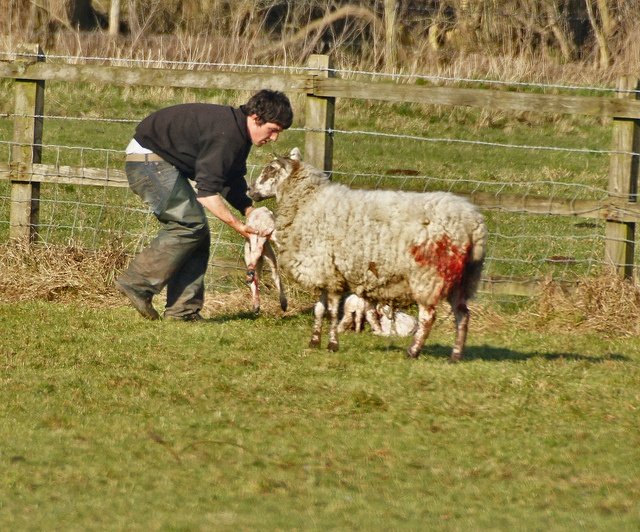
a sheep on a field behind a fence
boy outside helping a goat with a birth
A man helps a sheep birth baby sheeps.
A man is helping a sheep that just gave birth.
A young boy is caring for a bloody sheep